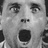
Emotion: surprise